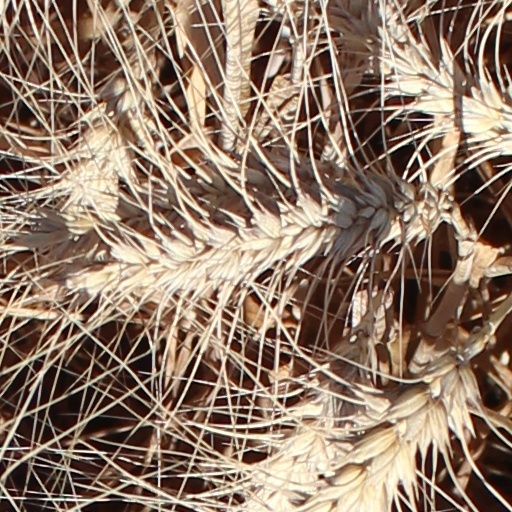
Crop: wheat